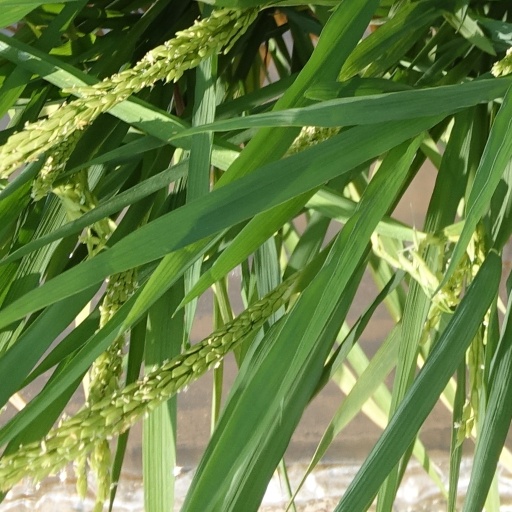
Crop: rice